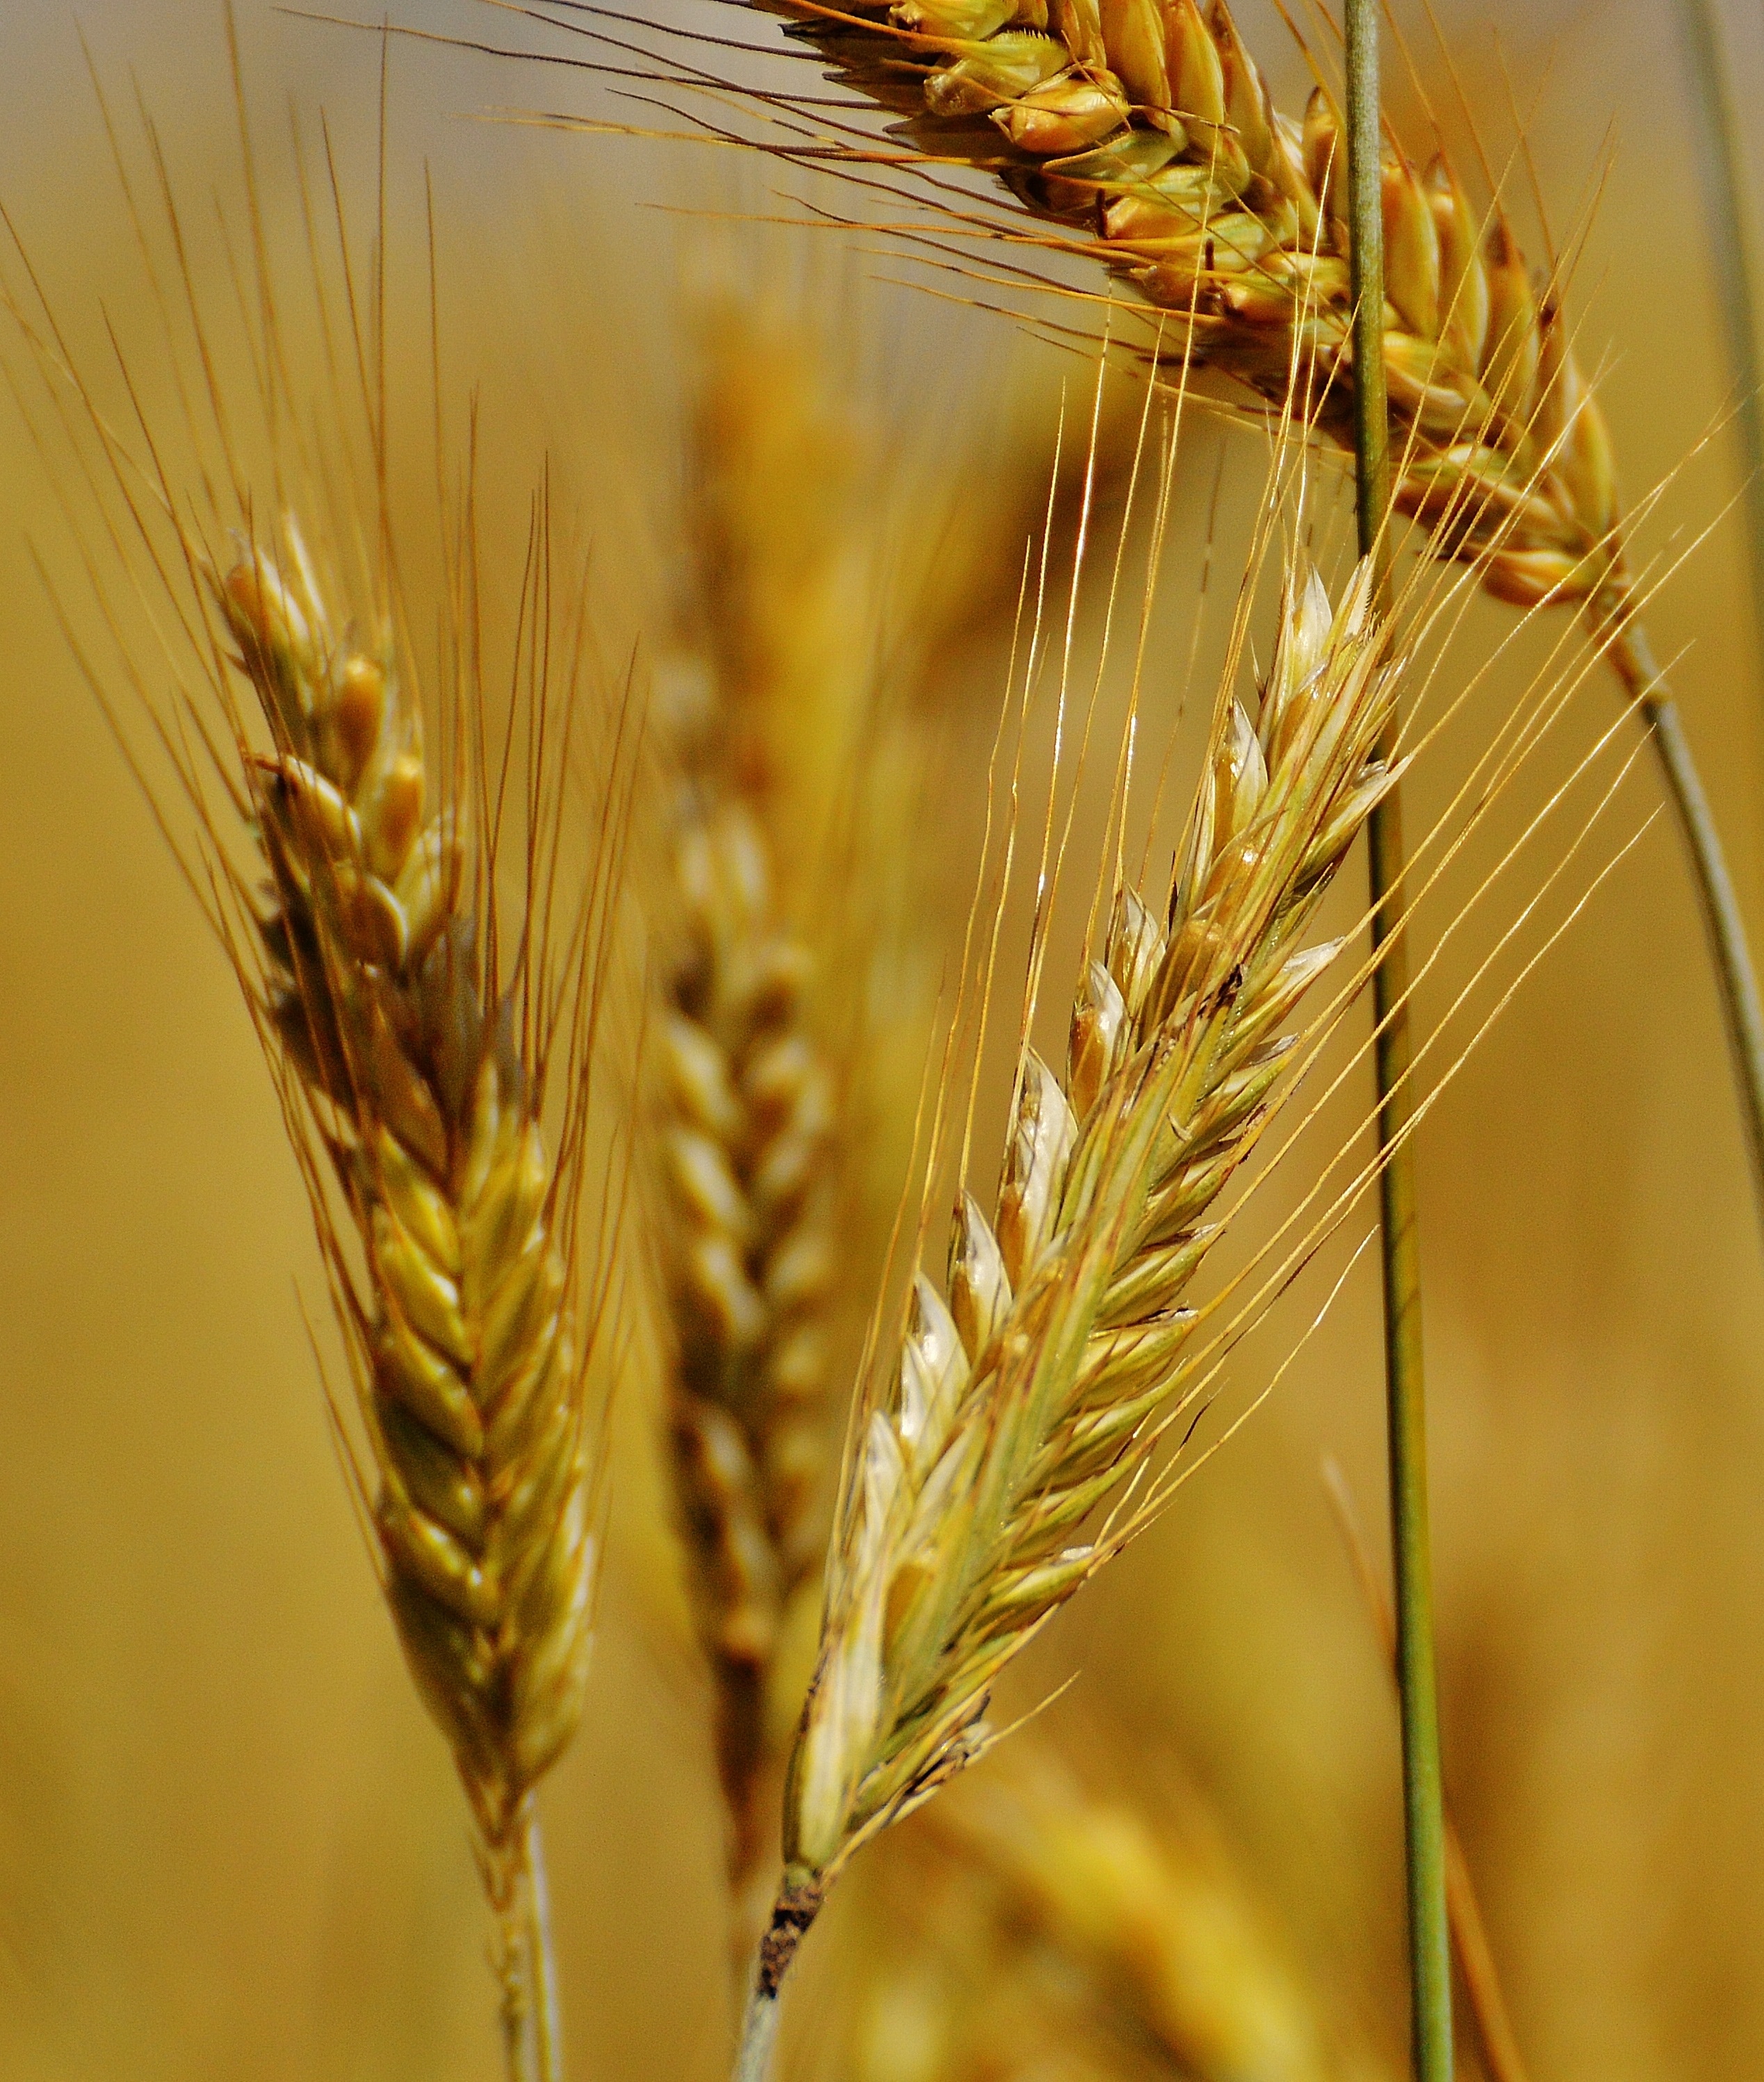
nature, plant, field, barley, wheat, grain, food, harvest, crop, agriculture, cereal, close up, rye, cornfield, cereals, macro photography, country life, flowering plant, commodity, emmer, triticale, hordeum, grass family, plant stem, land plant, food grain, einkorn wheat